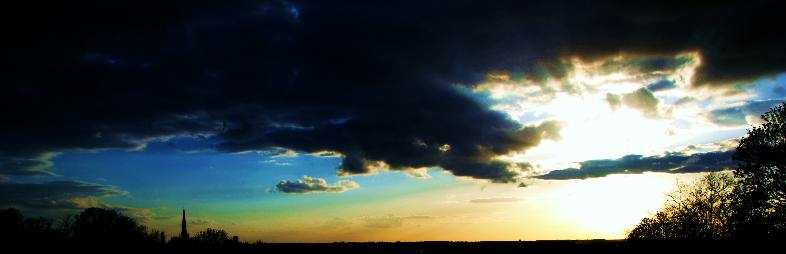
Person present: No